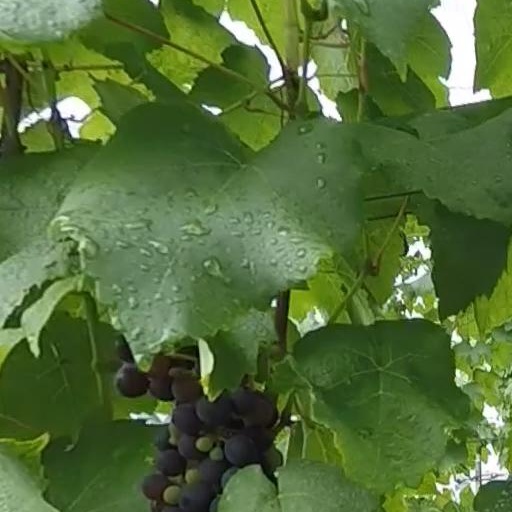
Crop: grape